Area boys

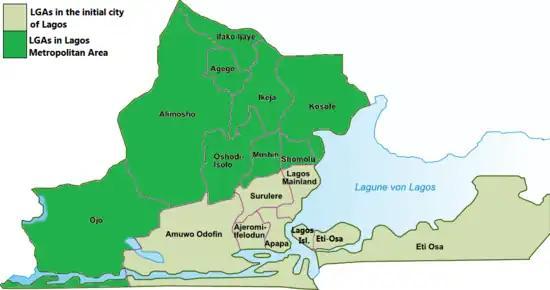
A map of Lagos Metropolitan Area, showing Lagos Island in the south east

Area boys ("") are loosely organized gangs of street children, teenagers and youths, composed mostly of males, who operate on the streets of major cities in Nigeria, including Lagos, Ibadan, Onitsha, Aba, Umuahia, Akure, Ado-Ekiti and Enugu. They extort money from passers-by, public transporters and traders, sell illegal drugs, act as informal security guards, and perform other "odd jobs" in return for compensation.